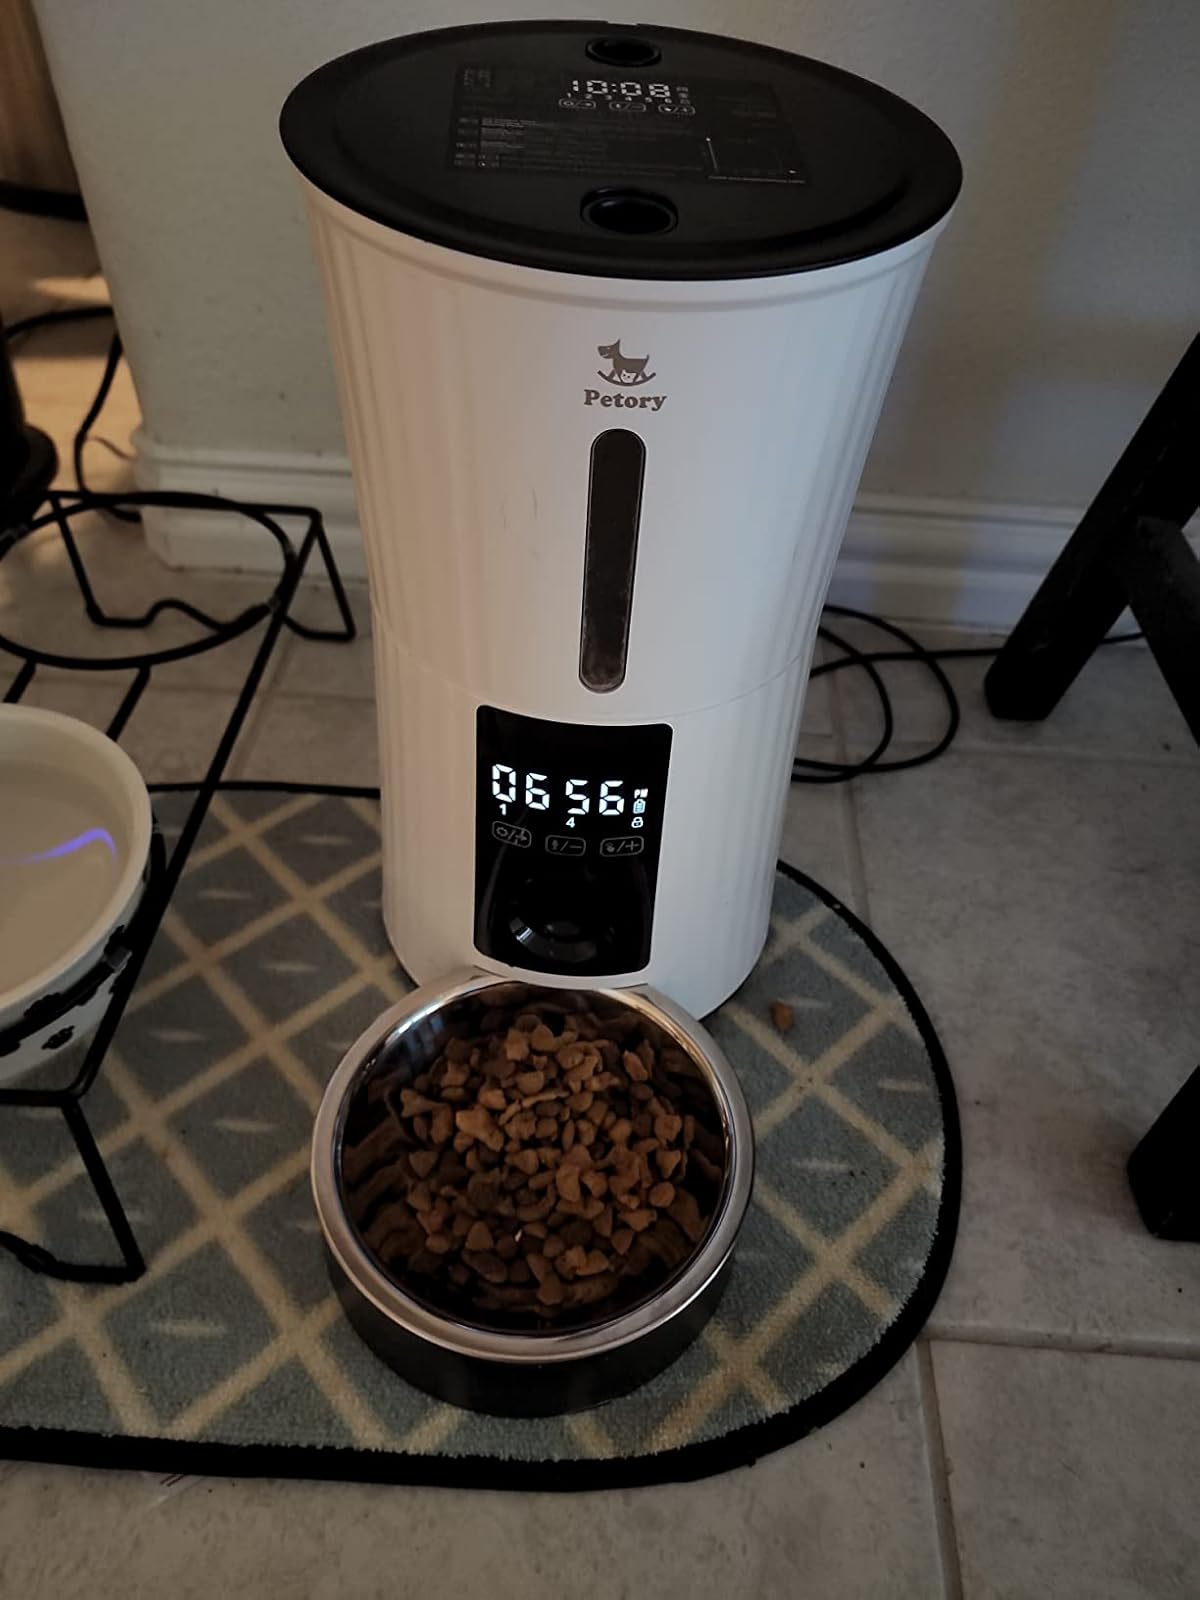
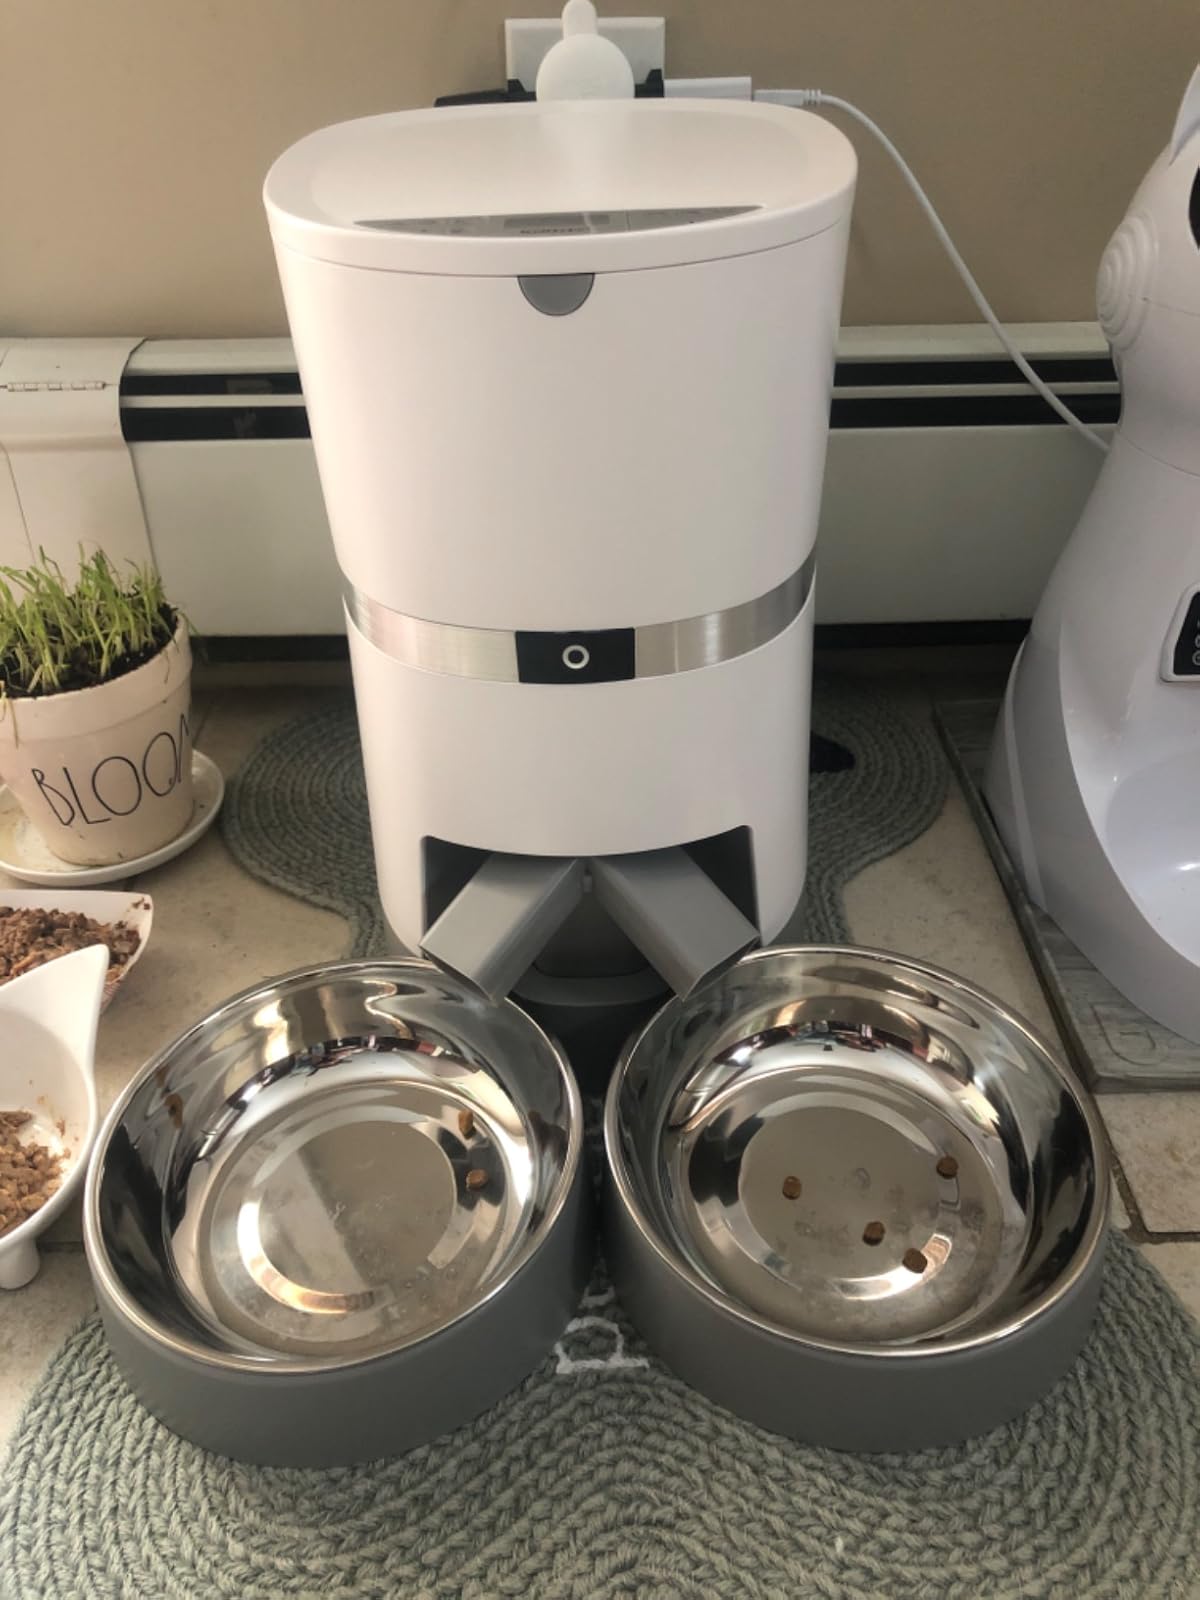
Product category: items_feeder
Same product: no